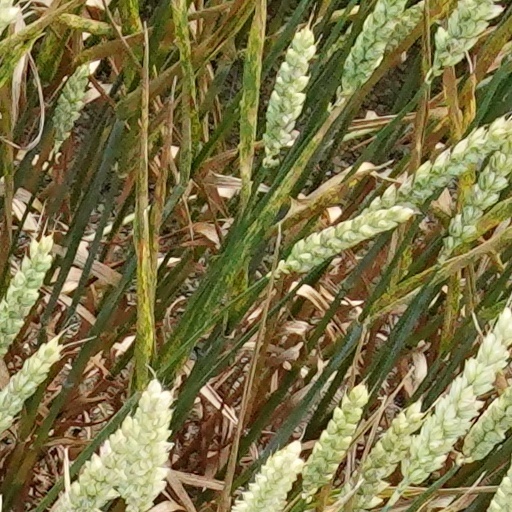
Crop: wheat